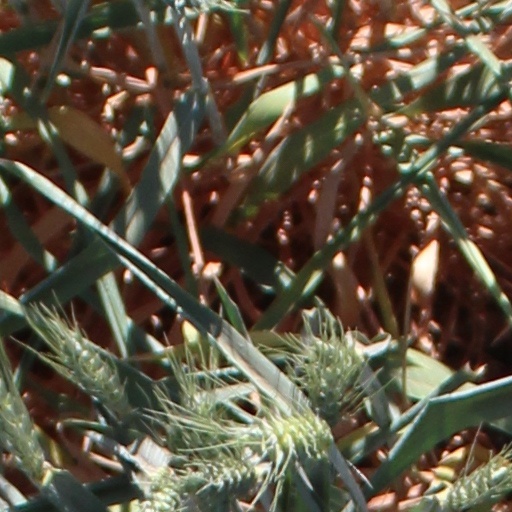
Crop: wheat